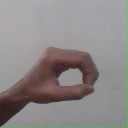
अक्षर: औ